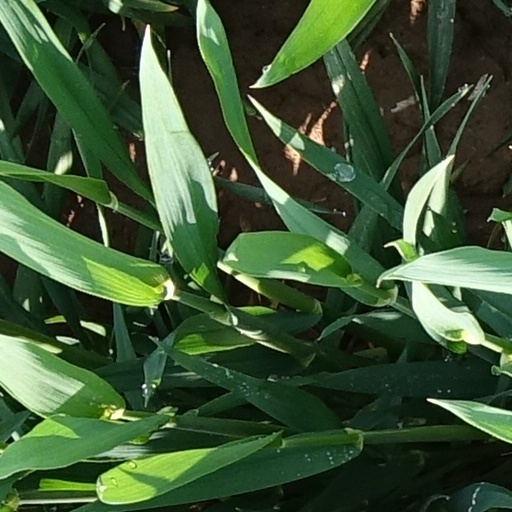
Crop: wheat